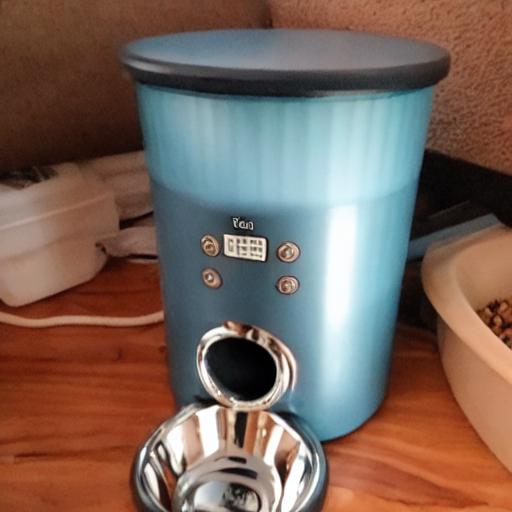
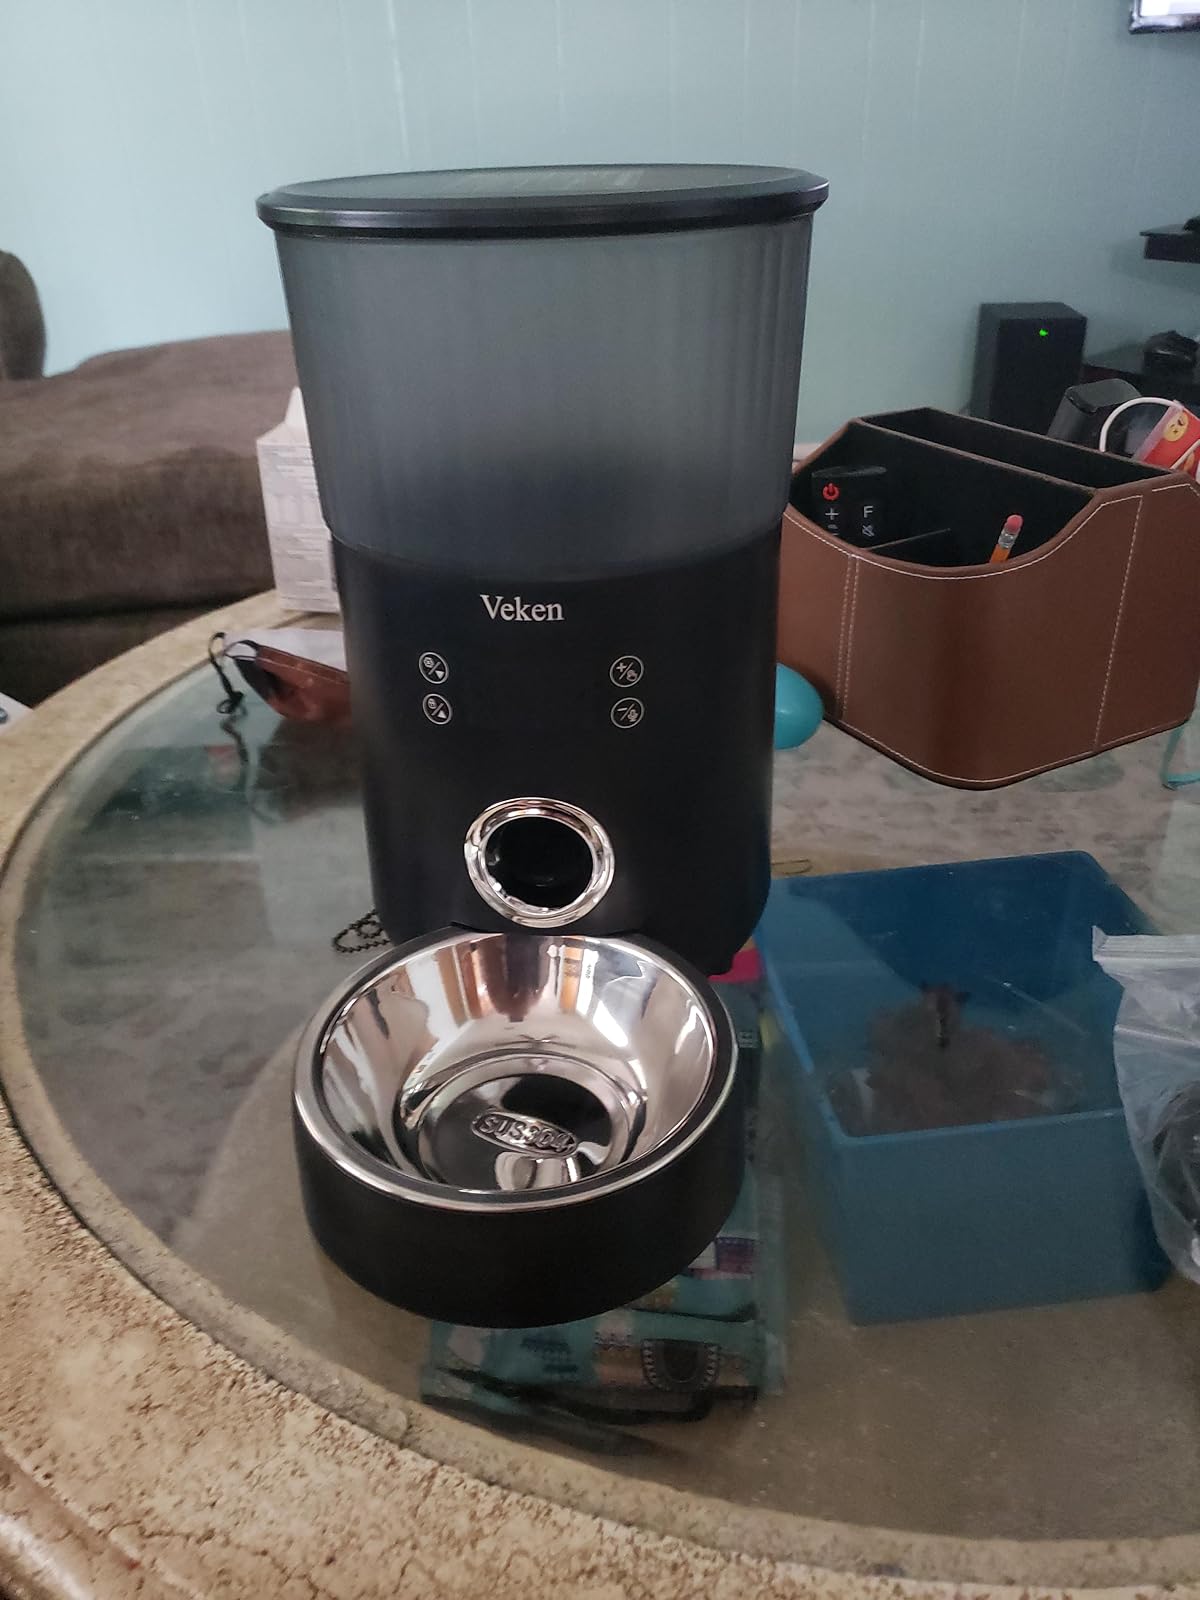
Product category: items_feeder
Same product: no